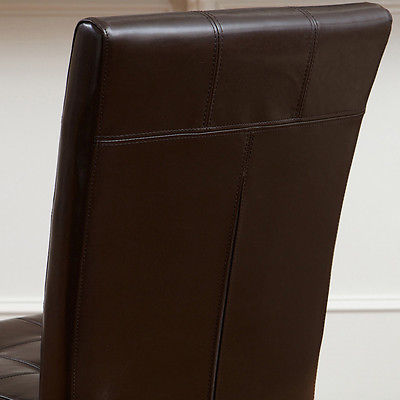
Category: chair